Synthetic colorant

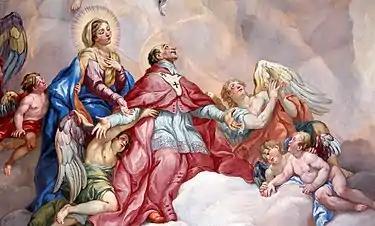
Example of the Virgin Mary painted wearing a blue robe

A colorant is any substance that changes the spectral transmittance or reflectance of a material. Synthetic colorants are those created in a laboratory or industrial setting. The production and improvement of colorants was a driver of the early synthetic chemical industry, in fact many of today's largest chemical producers started as dye-works in the late 19th or early 20th centuries, including Bayer AG (1863). Synthetics are extremely attractive for industrial and aesthetic purposes as they have they often achieve higher intensity and color fastness than comparable natural pigments and dyes used since ancient times. Market viable large scale production of dyes occurred nearly simultaneously in the early major producing countries Britain (1857), France (1858), Germany (1858), and Switzerland (1859), and expansion of associated chemical industries followed. The mid-nineteenth century through WWII saw an incredible expansion of the variety and scale of manufacture of synthetic colorants. Synthetic colorants quickly became ubiquitous in everyday life, from clothing to food. This stems from the invention of industrial research and development laboratories in the 1870s, and the new awareness of empirical chemical formulas as targets for synthesis by academic chemists. The dye industry became one of the first instances where directed scientific research lead to new products, and the first where this occurred regularly.